Aeronautical Division, U.S. Signal Corps

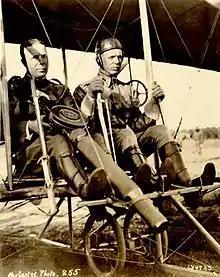
Captain Charles Chandler (with prototype Lewis Gun) and Lt. Roy Kirtland in a Wright Model B Flyer after the first successful firing of a machine-gun from an aeroplane on June 7, 1912.

In 1911, the Aeronautical Division received its first direct appropriation from Congress for aviation ($125,000 for Fiscal Year 1912, half of what was proposed), and added five airplanes to its inventory. In addition to S.C.s 2, 3, 4, and 6, a Wright B was ordered to be built under license by Burgess Company and Curtis as its "Model F" (S.C. No. 5). A sixth aircraft, a Wright B Flyer designated S.C. No. 7, was assembled at Fort McKinley in the Philippines and used by Lahm to make the first flight of an American military airplane outside the continental United States on March 21, 1912.